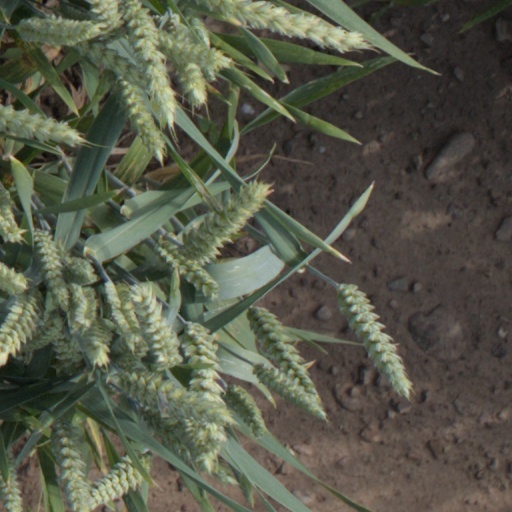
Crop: wheat